Venustiano Carranza

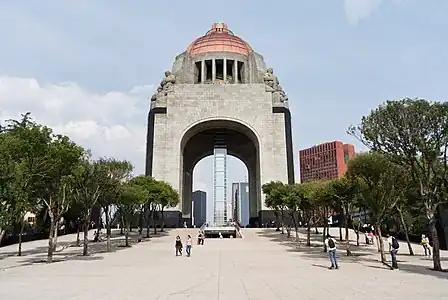
Monument to the Revolution, Mexico City where Carranza's ashes were interred in 1942.

Since Porfirio Díaz's continuous re-election had been one of the major factors in his ousting, Carranza prudently decided against running for re-election in 1920. His natural successor was Álvaro Obregón, the Constitutionalist general who defeated Pancho Villa. Believing that Mexico should have a civilian president, Carranza endorsed Ignacio Bonillas, an obscure diplomat who had represented Mexico in Washington, for the presidency. As government supporters suppressed and killed those for Obregón, the general decided that Carranza would never leave the office peacefully. Obregón and allied Sonoran generals (including Plutarco Elías Calles and Adolfo de la Huerta), who were the strongest power bloc in Mexico, issued the Plan of Agua Prieta. This repudiated Carranza's government and renewed the Revolution on their own.